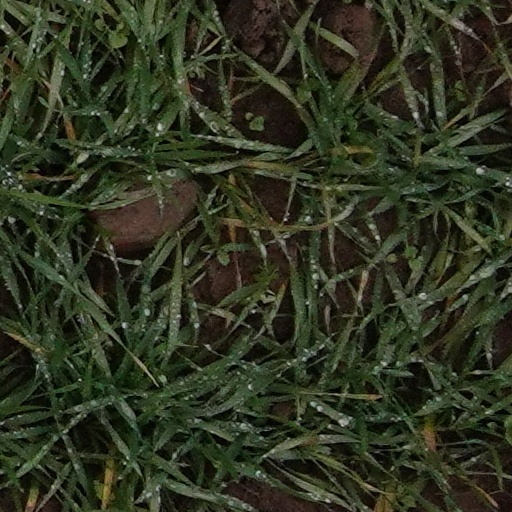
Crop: wheat